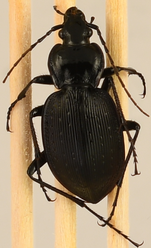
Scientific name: Carabus goryi
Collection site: Great Smoky Mountains National Park NEON (GRSM), plot GRSM_008